George T. Rockrise

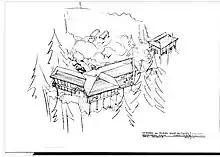
Peñaherrera Residence (La Casita Escondida), Santa Rosa CA.

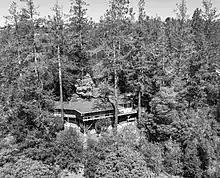
Peñaherrera Residence (La Casita Escondida), Santa Rosa CA.

Over the course of Rockrise's career at ROMA, the firm provided architectural, urban design and development consulting for more than 40 west coast cities and various federal, state and local agencies. A sampling of representative projects, both public and private, includes: